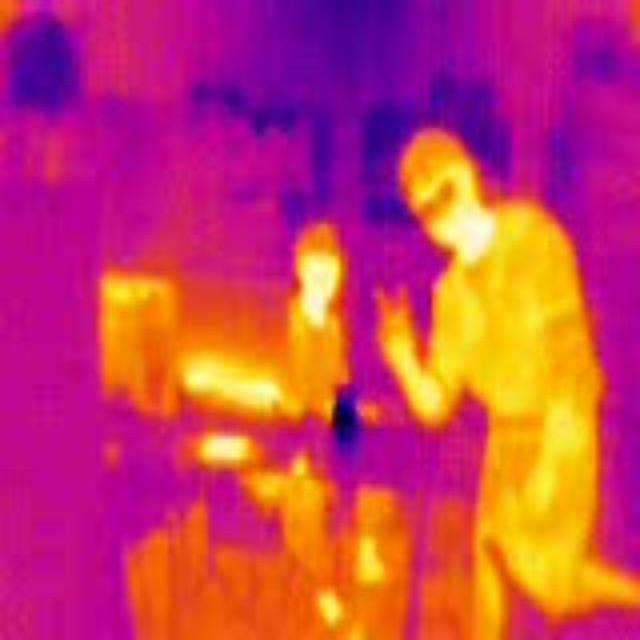
Detected objects:
label: person
label: person